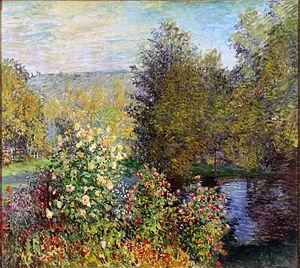
Montgeron est une commune française située à dix-neuf kilomètres au sud-est de Paris dans le département de l’Essonne en région Île-de-France. Elle est partagée entre le canton de Vigneux-sur-Seine et celui de Draveil.